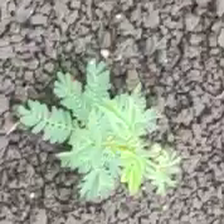
Weed species: Dwarf_cassia_(Chamaecrista pumila)